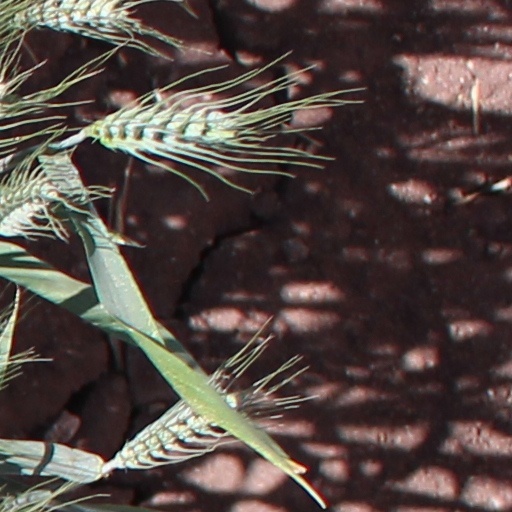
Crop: wheat